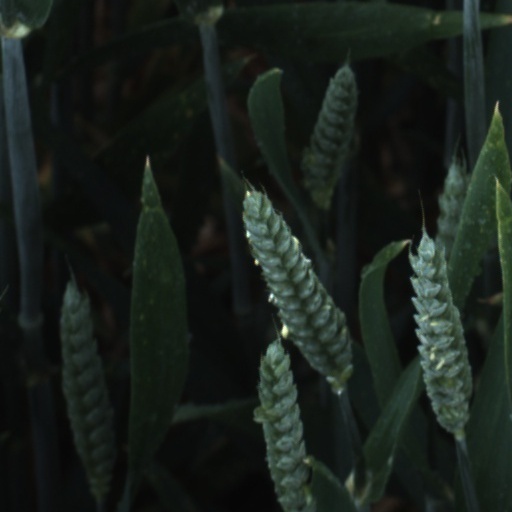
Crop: wheat